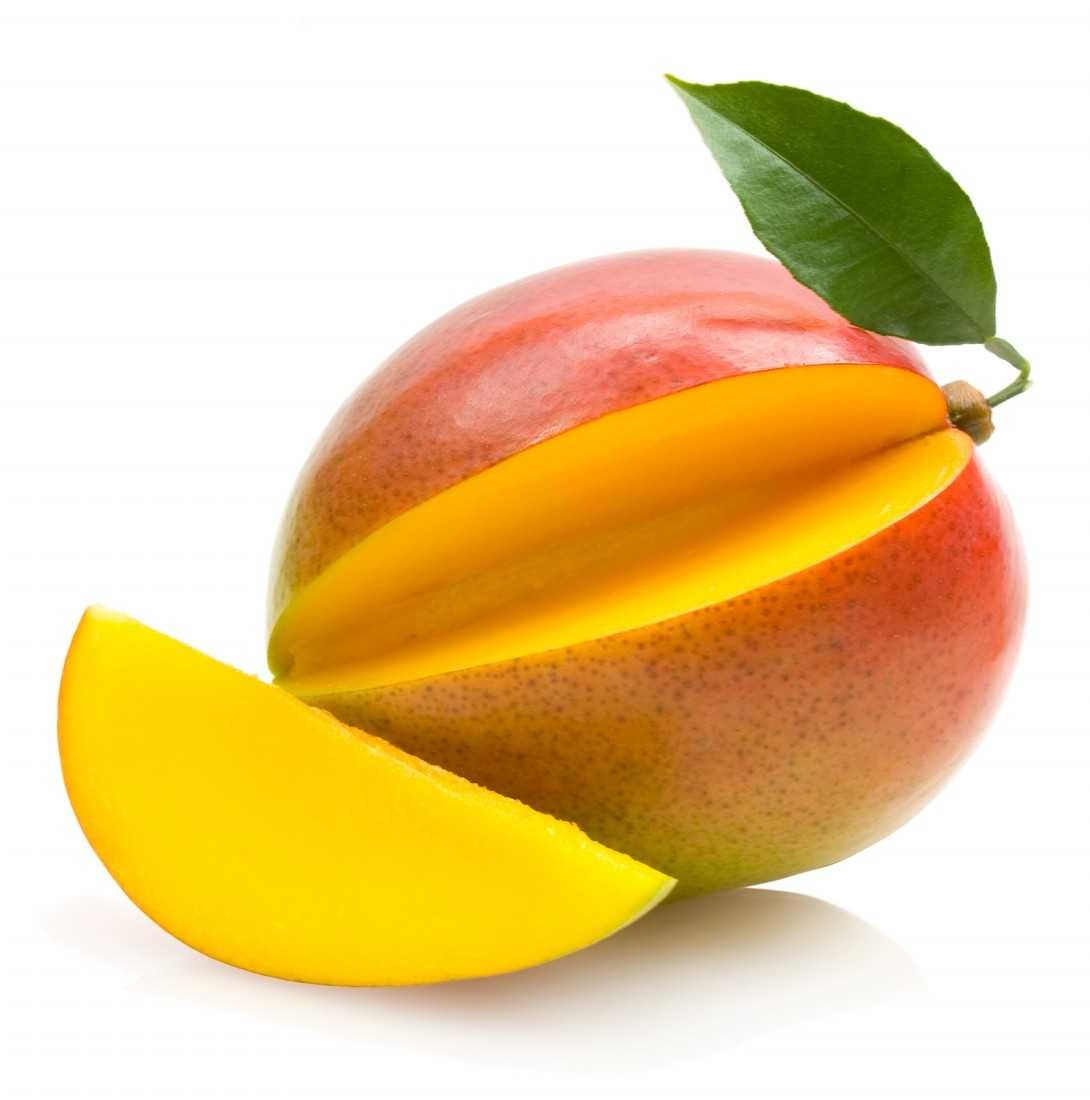
Label: Mango